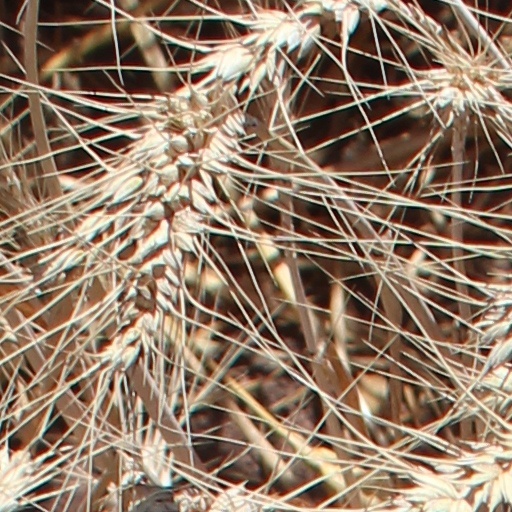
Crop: wheat